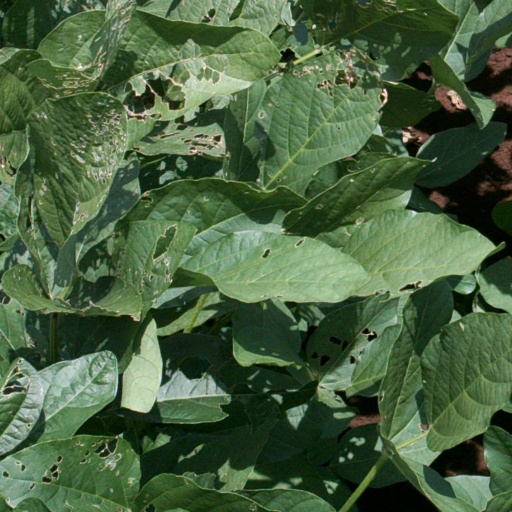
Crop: soybean